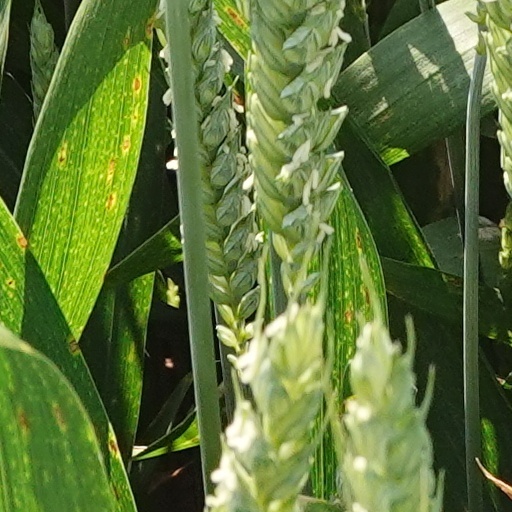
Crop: wheat